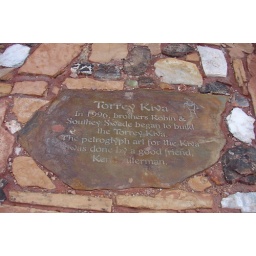
Inscription in patio floor outside house